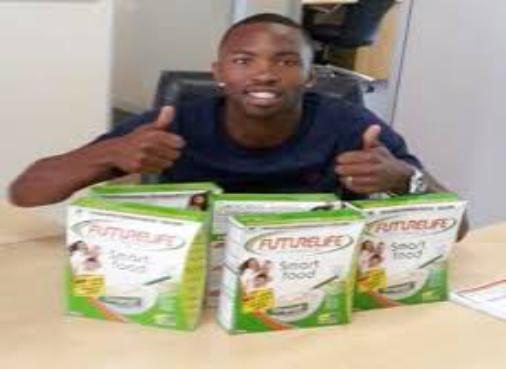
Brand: Futurelife SmartFood
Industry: Food